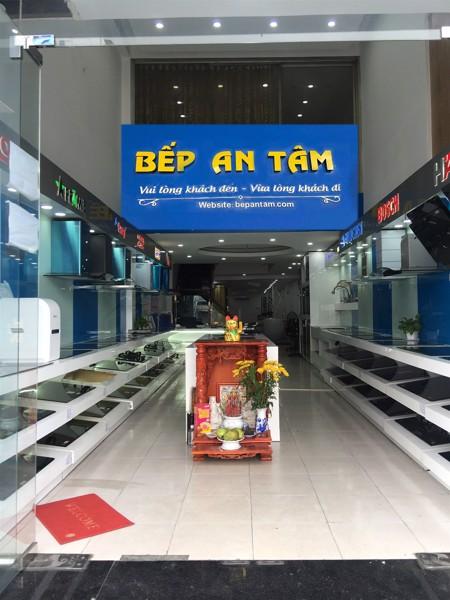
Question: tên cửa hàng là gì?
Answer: bếp an tâm